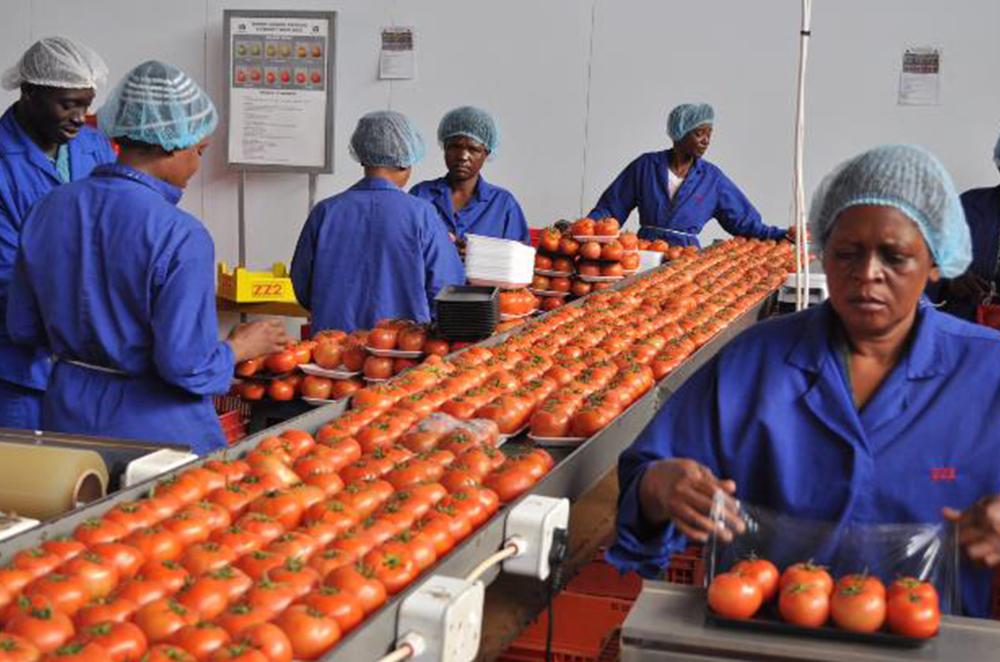
Hii ni sehemu ya kiwanda au kituo cha kusindika matunda hasa nyanya. Kuna wafanyakazi wengi wamevaa sare ya rangi ya samawati na wanavifuniko vya kichwa ili kuzuia usindikaji wa uchafu.